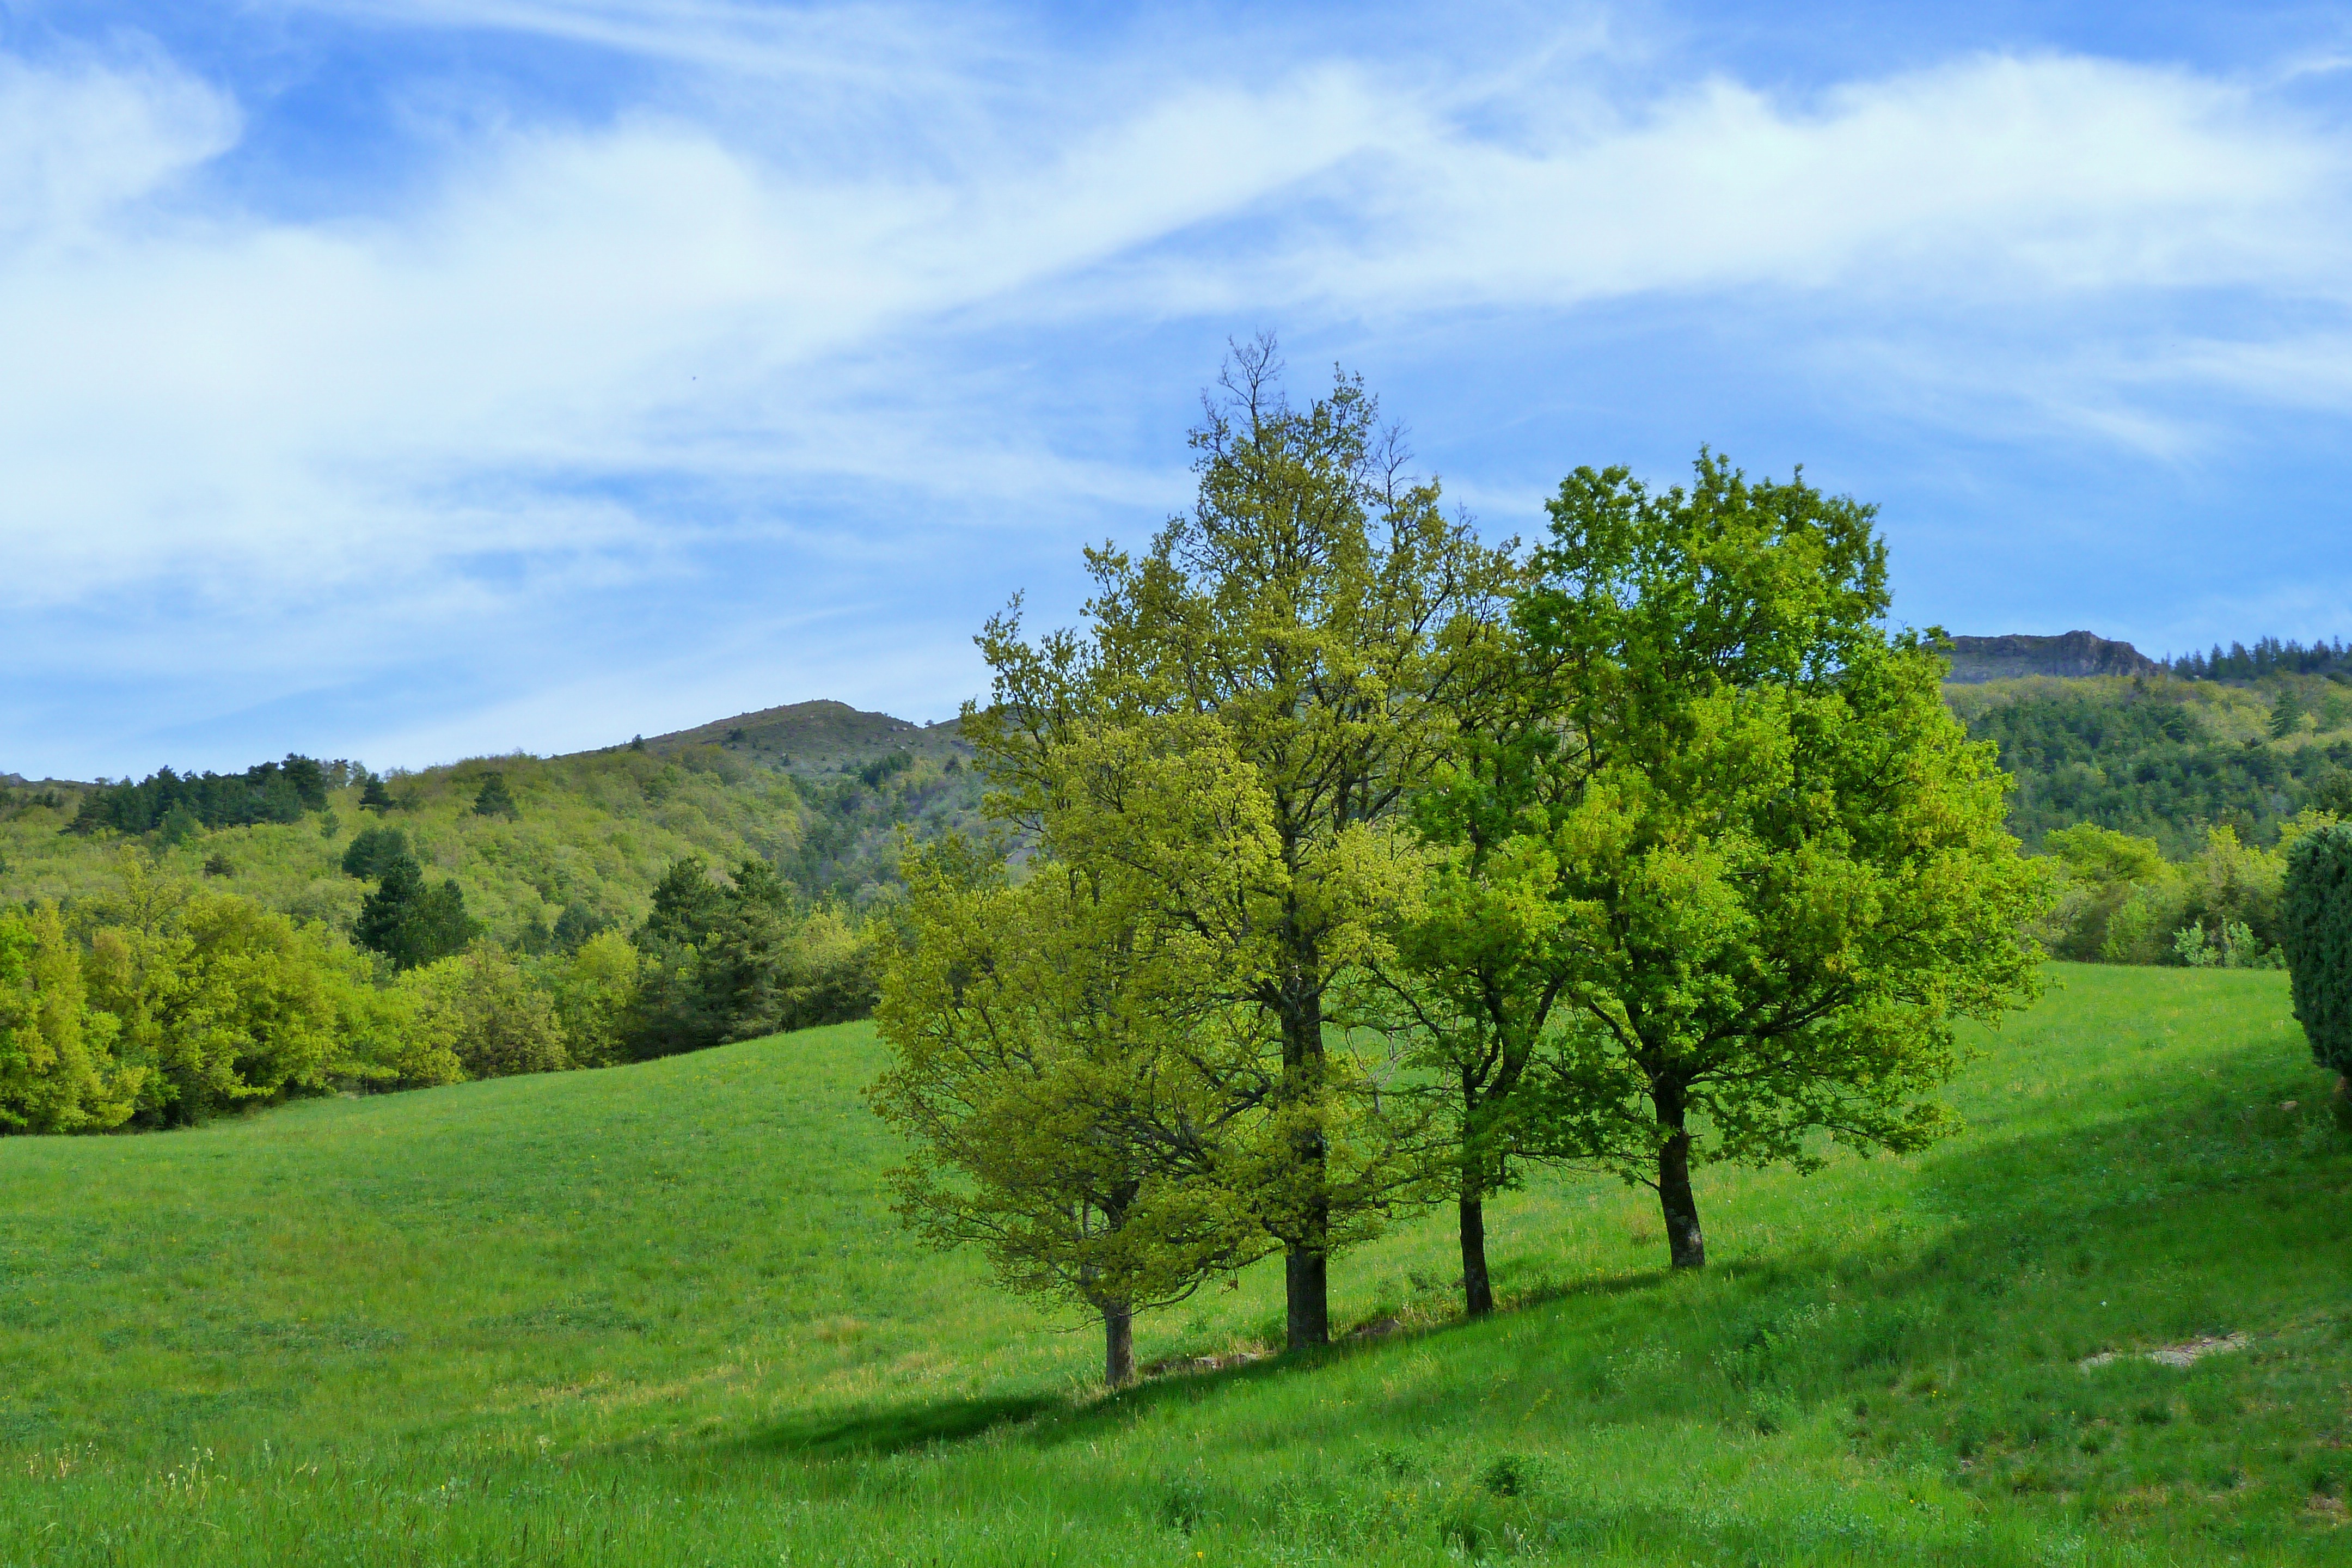
landscape, tree, nature, forest, grass, wilderness, mountain, plant, sky, field, meadow, prairie, hill, valley, mountain range, spring, green, pasture, ridge, plain, trees, fields, grassland, vegetation, plateau, promenade, woodland, habitat, ecosystem, rural area, green prairie, natural environment, geographical feature, woody plant, mountainous landforms